Josef Krejcik

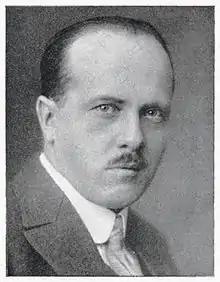
Josef Krejcik

Josef Emil Krejcik (22 January 1885, Rudolfsheim bei Wien4 January 1957) was an Austrian chess master, problemist, journalist and author.